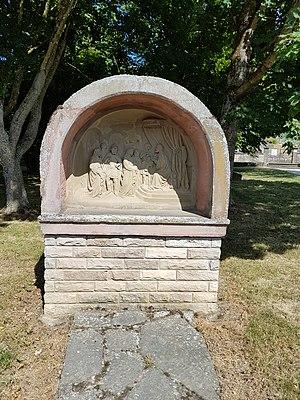
Dittwar est un village allemand de Bade-Wurtemberg près de Tauberbischofsheim.